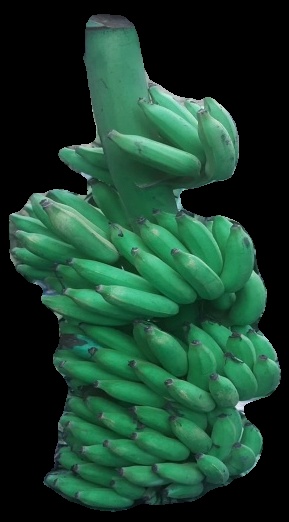
Variety: elakki-bale
Grade: grade1